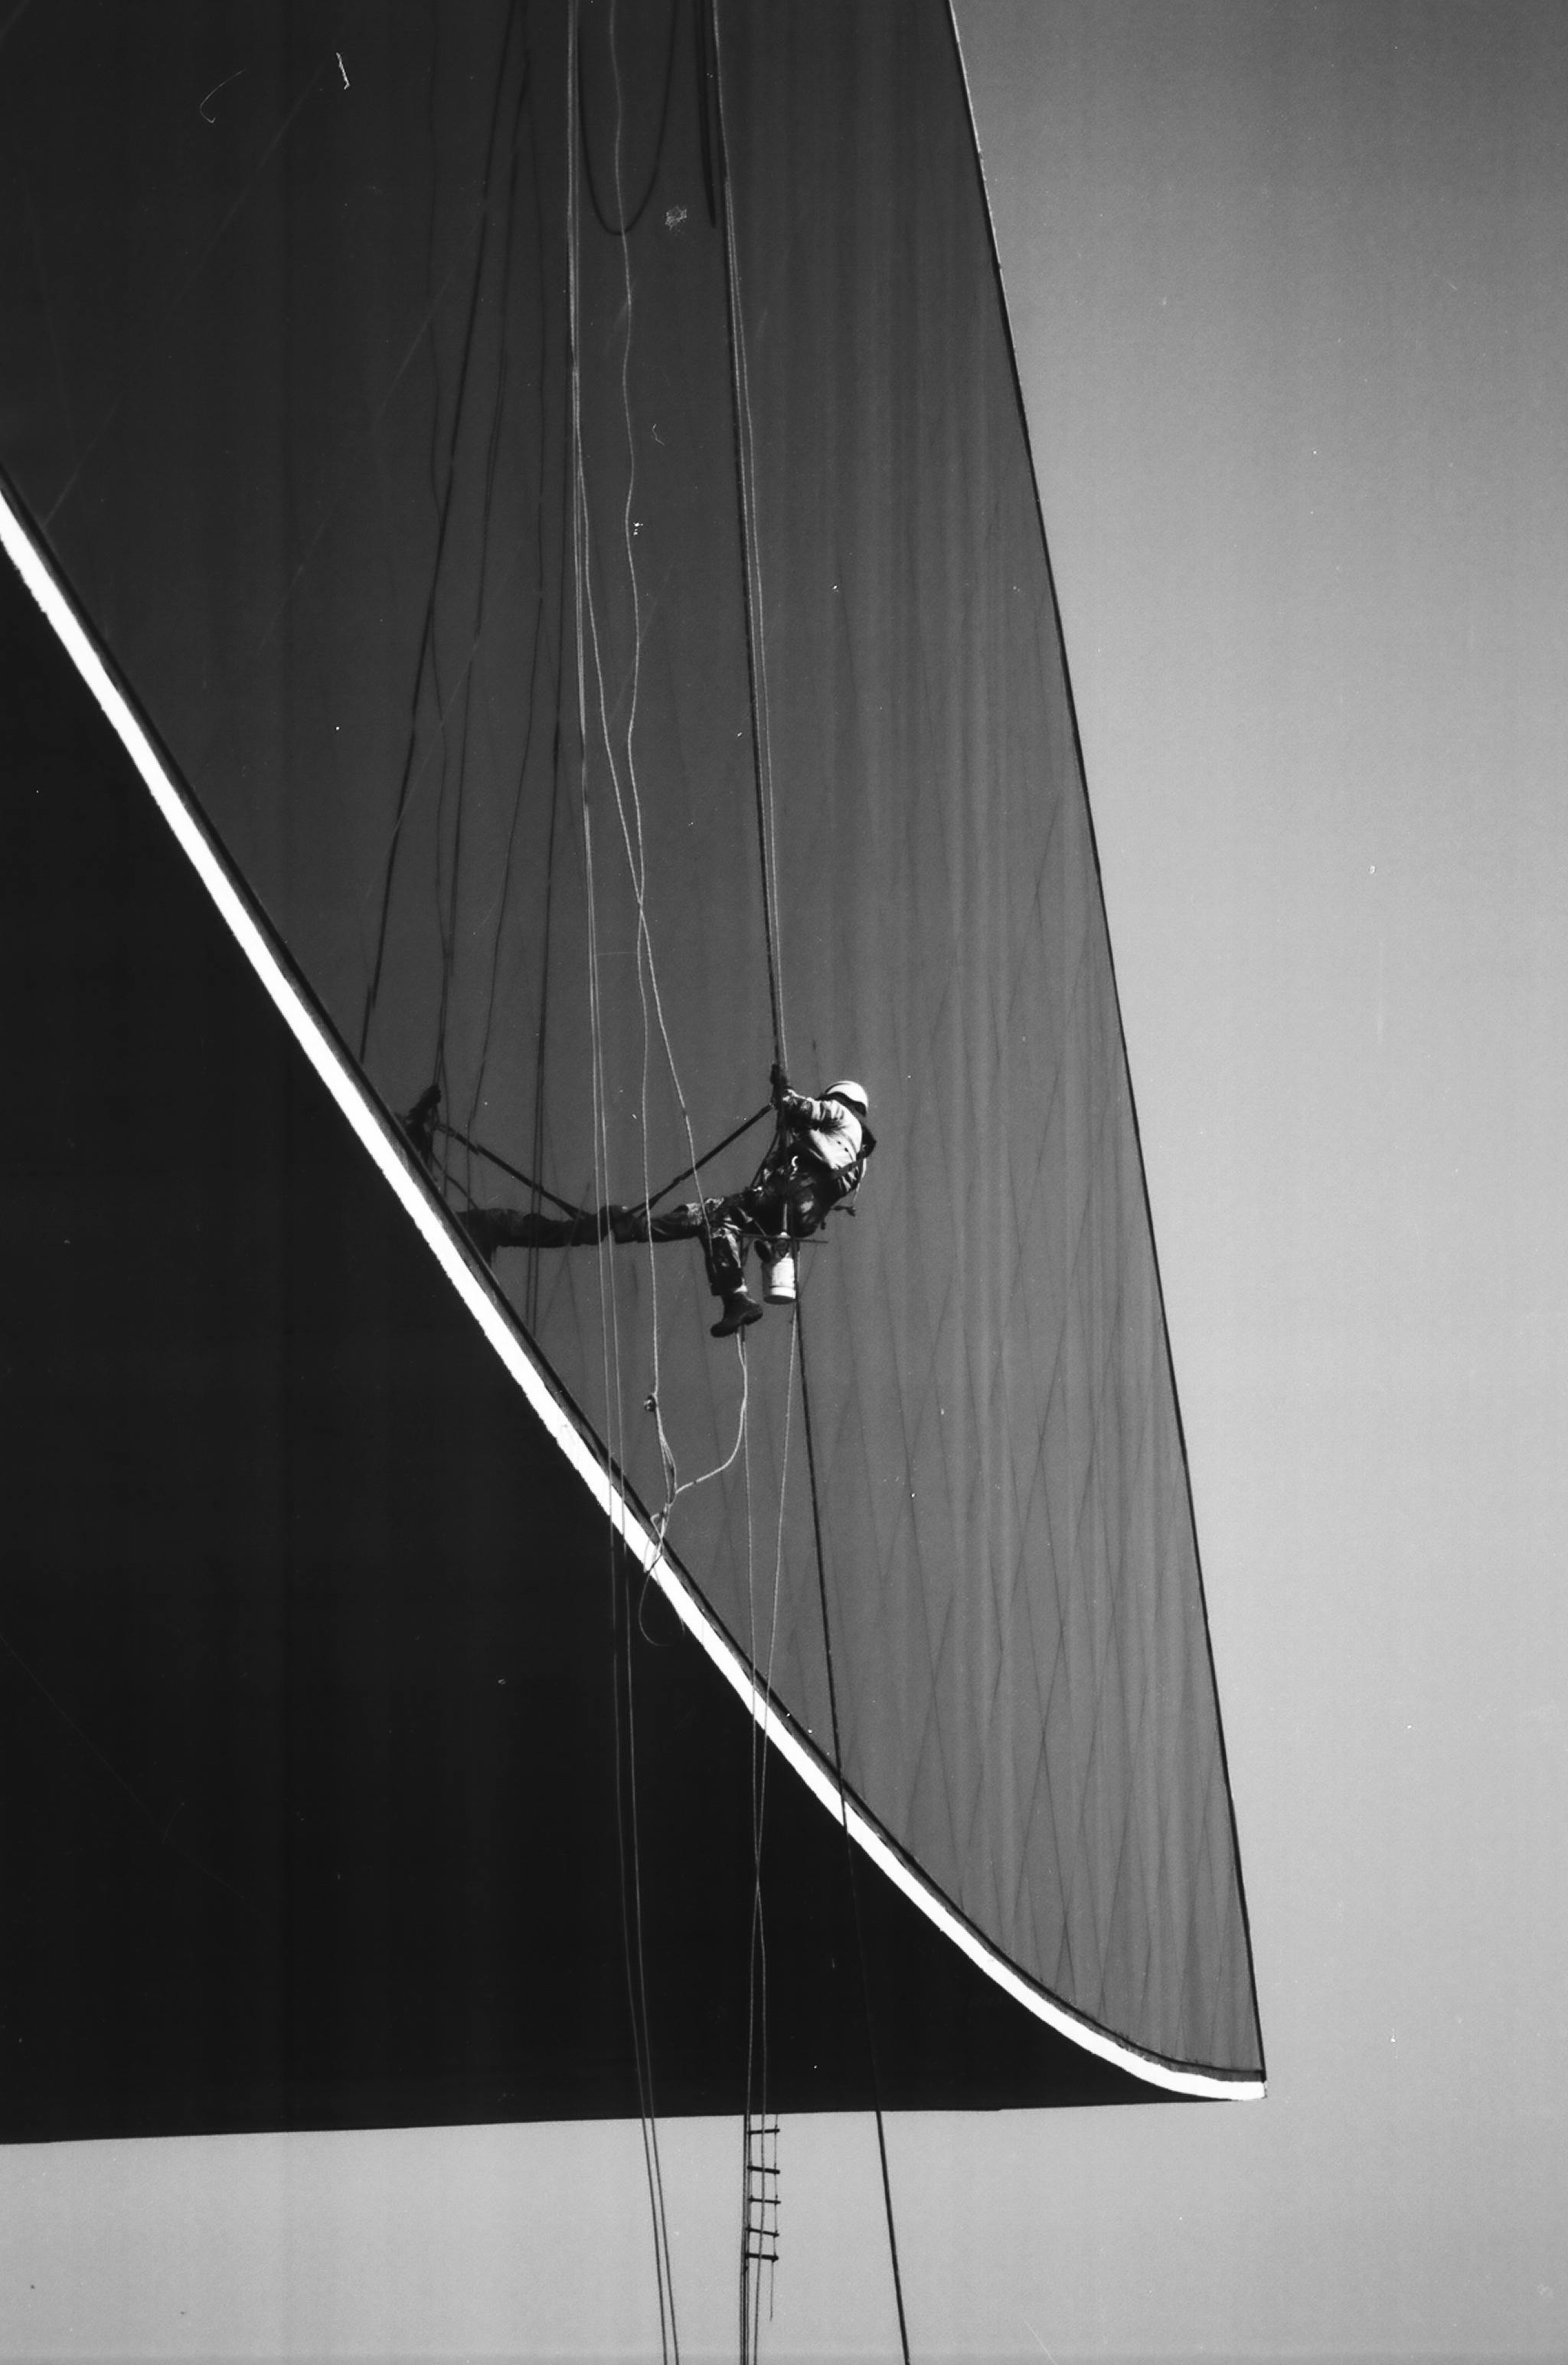
art, monochrome photography, black, monochrome, sailboat, black and white, grey, mast, rope, sail, sailing, silver, boat, windsport, triangle, adventure